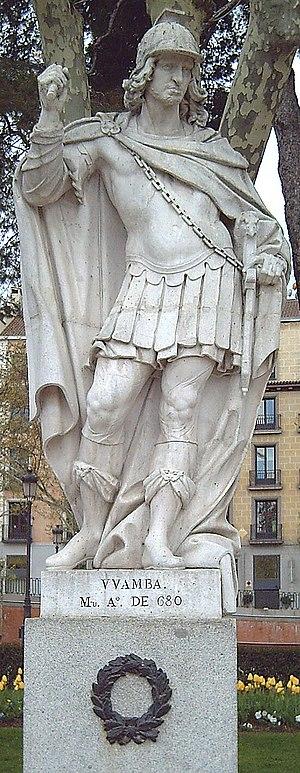
Wamba, né avant 633 et mort c. 688 ?, est roi wisigoth d'Hispanie et de Septimanie de 672 à 680.
Cet article dresse la liste chronologique des souverains wisigoths.
Le royaume wisigoth est un royaume germanique du haut Moyen Âge issu des grandes invasions et ayant existé de 418 à 720.